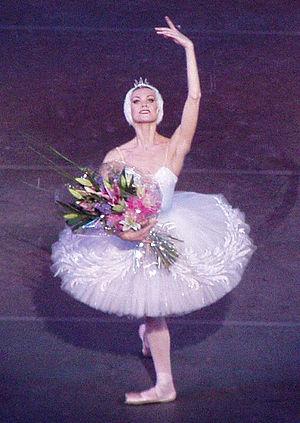
Ouliana Viatcheslavovna Lopatkina, née le 23 octobre 1973 à Kertch, est une danseuse russe, étoile de la compagnie du Théâtre Mariinsky de Saint-Pétersbourg.
Le théâtre Mariinski ou Mariinsky, aussi appelé théâtre Marie, est une salle de spectacle de Saint-Pétersbourg en Russie, ainsi qu'une compagnie d’opéra, de ballet et de concerts.